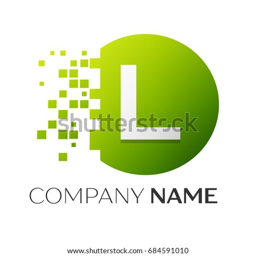
realistic letter l vector logo symbol in the colorful circle with shattered blocks on white background .